Cruxicheiros

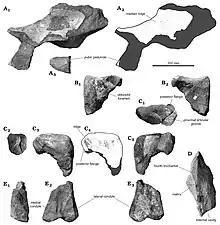
Hip and leg bones

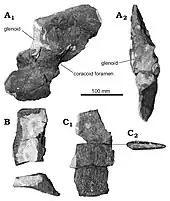
Scapular bones

The remains of the holotype were discovered in the early 1960s in the Cross Hands Quarry, near Little Compton, in Warwickshire in England. These fossils came from the Chipping Norton Limestone Formation, which is dated to the lower Bathonian stage of the Middle Jurassic, about 167 mya (million years ago). The fossils were stored in the Birmingham Museum and Art Gallery until 2008 when they were transferred to the Warwickshire Museum Service; the transfer prompted closer study of the neglected fossils.